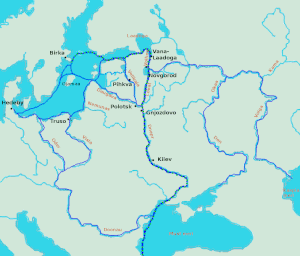
Væringernes handelsrute til Konstantinopel
Væringernes handelsruter til Konstantinopel er vist med blåt
Væringernes handelsrute til Konstantinopel var en handelsrute, der er forbandt Skandinavien, Kijevriget og Det Byzantinske Rige. Ruten gav handlende langs ruten mulighed for at etablere handel med Byzans, og nogle væringer til at bosatte sig i områder i nutidens Hviderusland, Rusland og Ukraine. Ruten gik fra Østersøen, via floderne, der flyder ud i Østersøen, til floder i Dnepr flodsystemet med transport over land ved vandskellene. Handelruten omtales i Nestorkrøniken: